Sugarcane mill

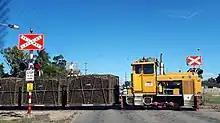
Sugarcane train

The overall quality of raw sugar that goes into the factory is dependent on agricultural practices and the cultivar used. Harvesting can be done by machines or by hand. If done by hand, it is normally preceded by burning the field. However, stalks from a burnt field more quickly loose sugar content while waiting to be processed.